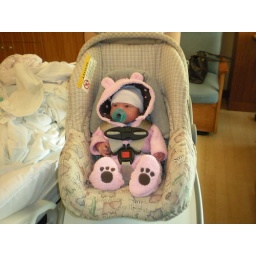
Eva in her car seat ready to go home for the first time.